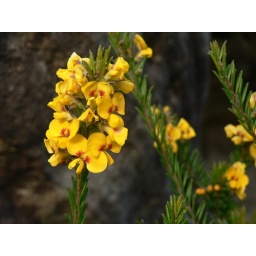
Small yellow flowew clusters stood out in a mostly brown and dry surrounding. Fixed focal length: &amp;quot;Normal&amp;quot;